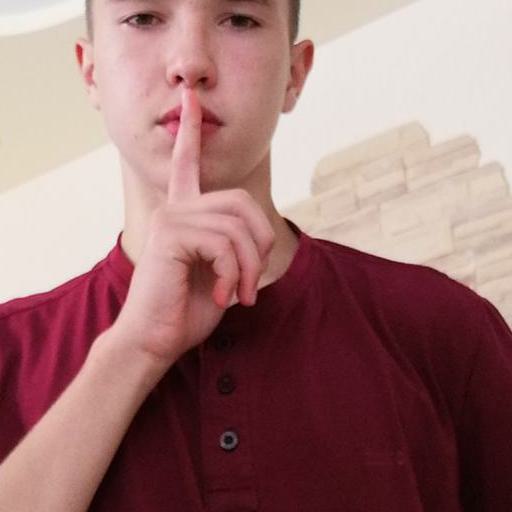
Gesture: mute